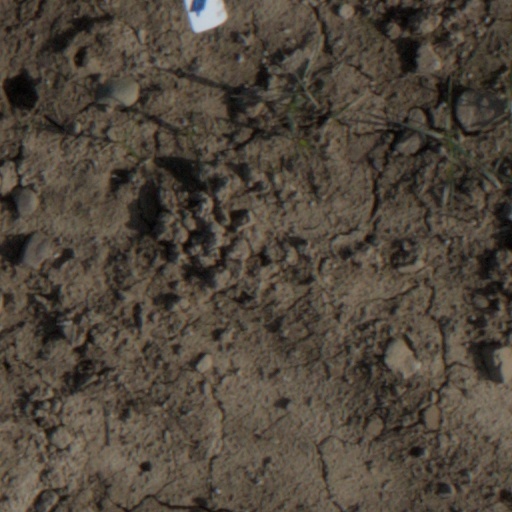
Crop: wheat